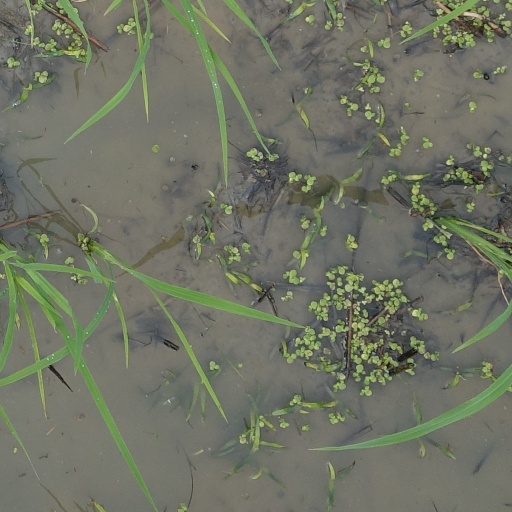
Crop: rice